Verge escapement

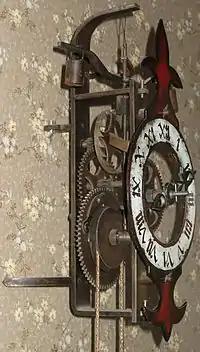
Modern reproduction of an early verge and foliot clock. The pointed-tooth verge wheel is visible, with the wooden foliot rod and suspended weight above it.

Verge escapements were used in virtually all clocks and watches for 400 years. Then the increase in accuracy due to the introduction of the pendulum and balance spring in the mid 17th century focused attention on error caused by the escapement. By the 1820s, the verge was superseded by better escapements, though inexpensive verge watches continued to be made through the 19th century.